Carlos Alves (footballer, born 1903)

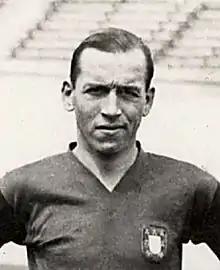
Carlos Alves in 1928

Carlos Alves Júnior, better known as Carlos Alves (10 October 1903, in Lisbon – 12 November 1970), was a Portuguese footballer, who played as central defender. He became famous for his black gloves, later used by his grandson, João Alves.